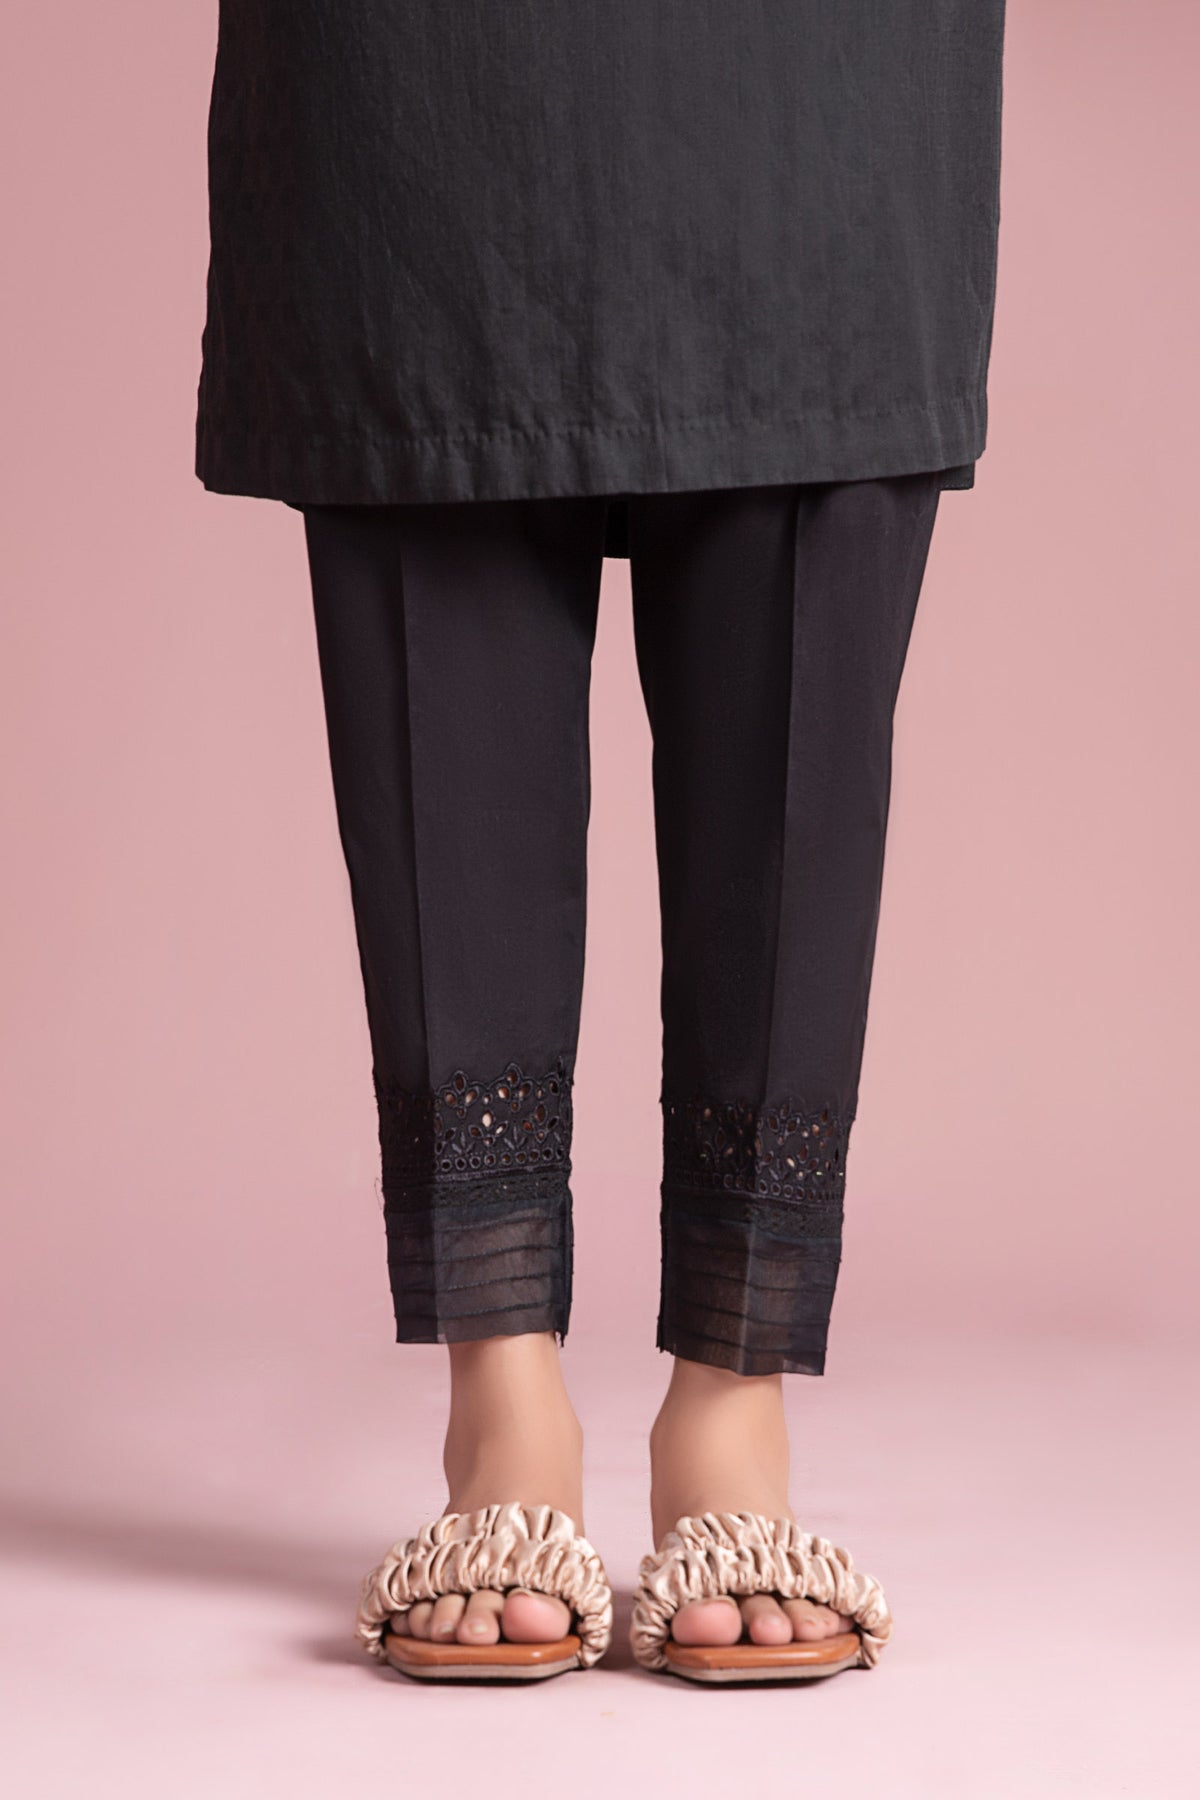
black embroidered cotton pants